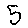
Label: 5